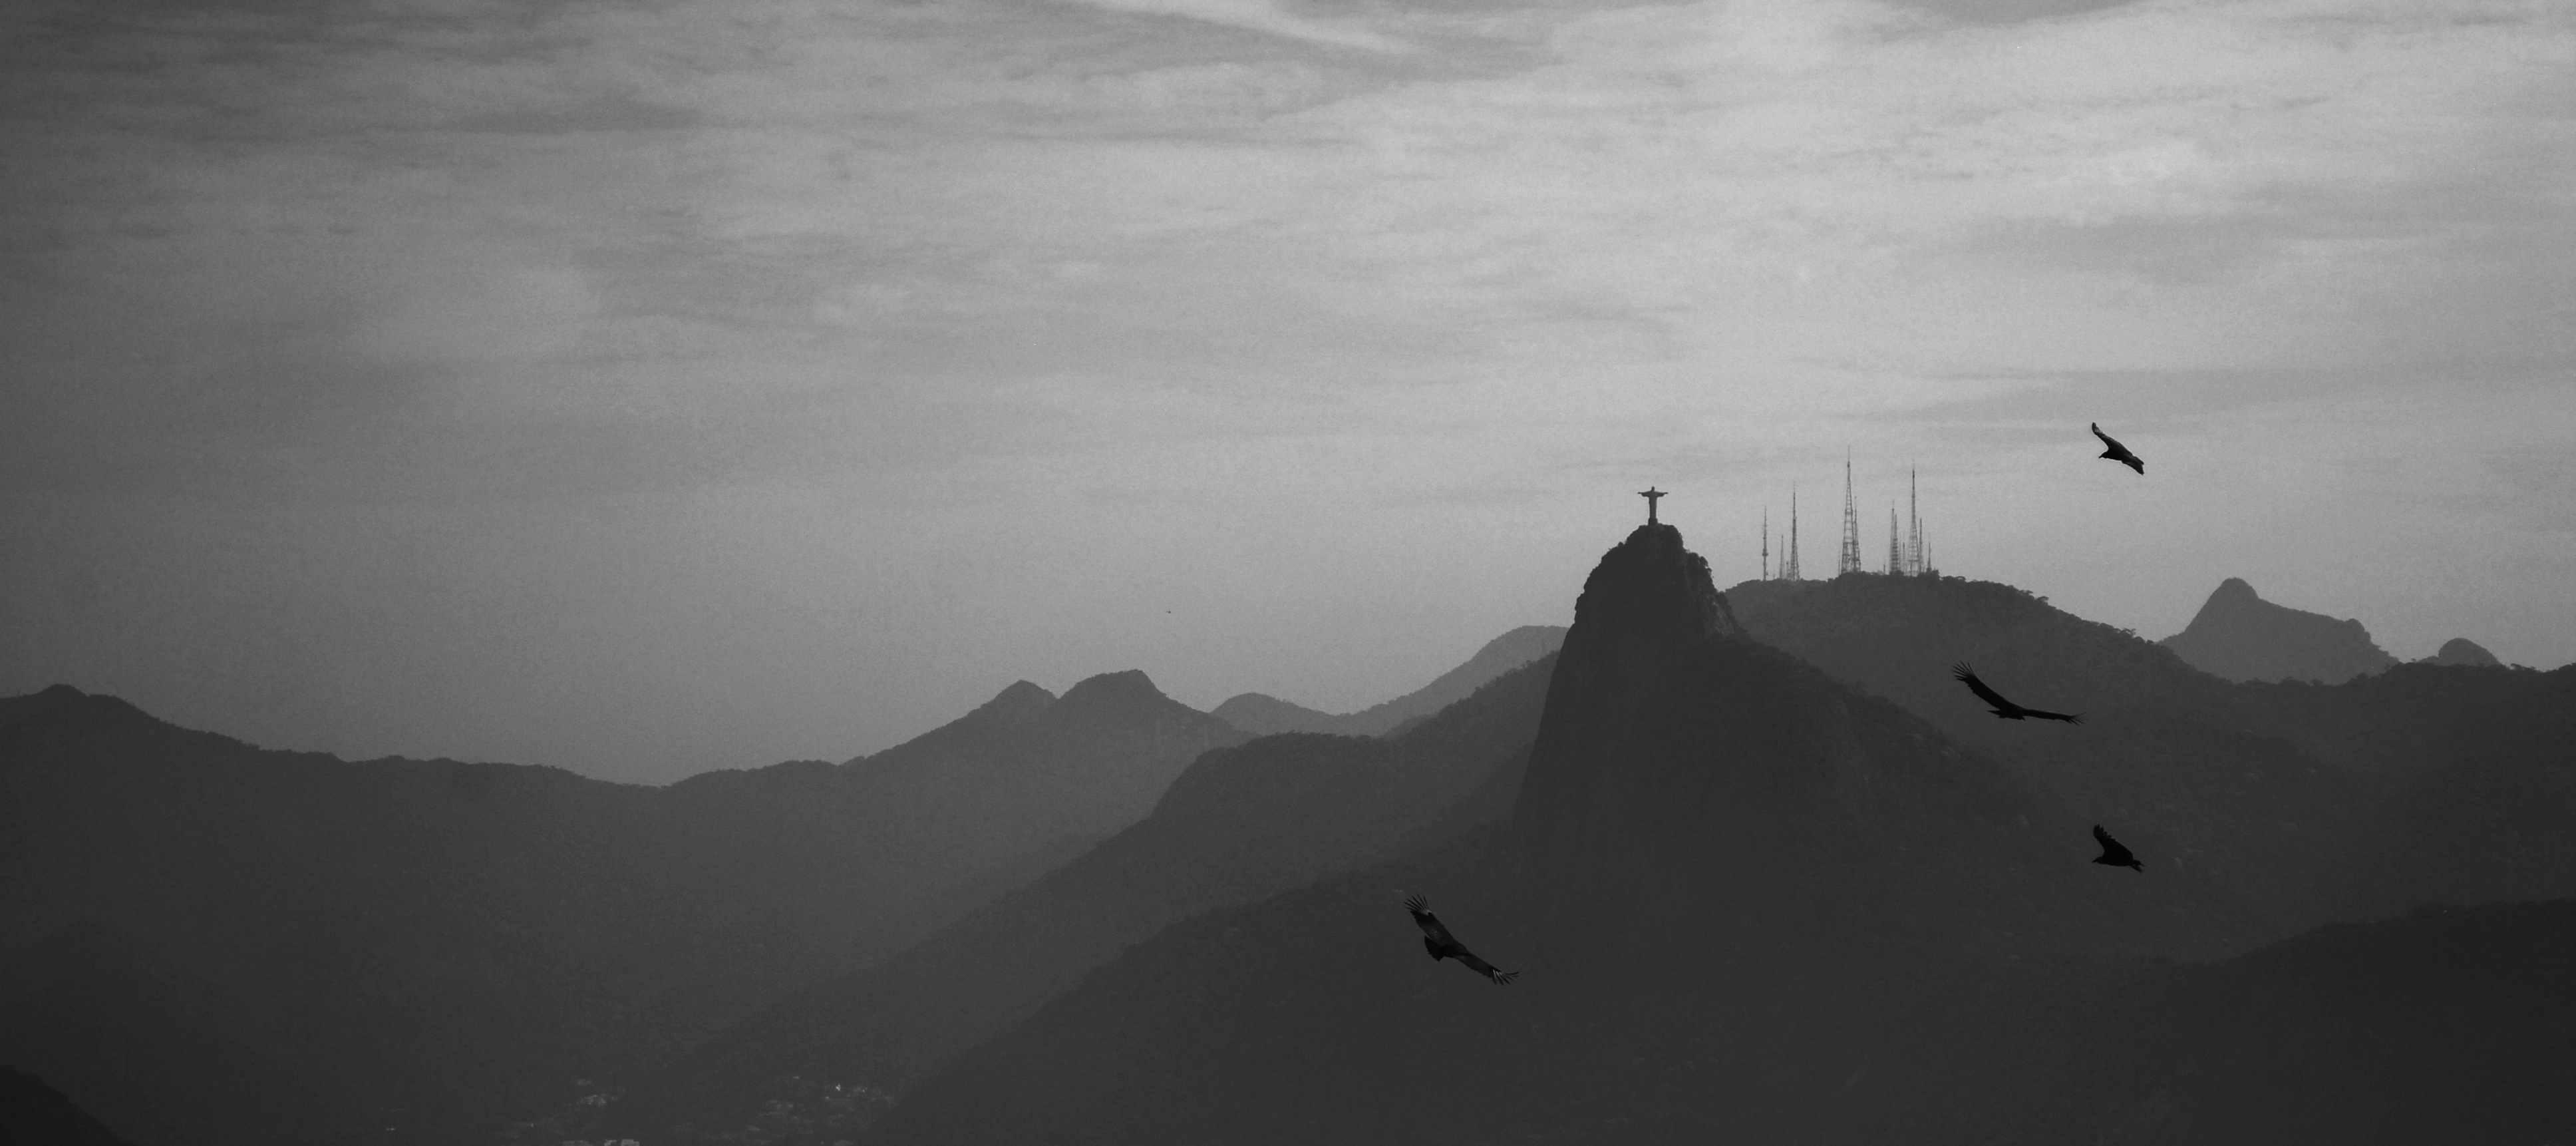
landscape, outdoor, silhouette, mountain, bird, cloud, black and white, sky, fog, mist, white, skyline, dawn, monument, travel, panoramic, scenic, weather, america, landmark, darkness, historic, black, monochrome, tourism, aerial, rio de janeiro, south, christ, jesus, rio, brasil, history, south america, famous, classic, brazil, brazilian, janeiro, destination, corcovado, monochrome photography, atmospheric phenomenon, atmosphere of earth, mountainous landforms